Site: brandenburg
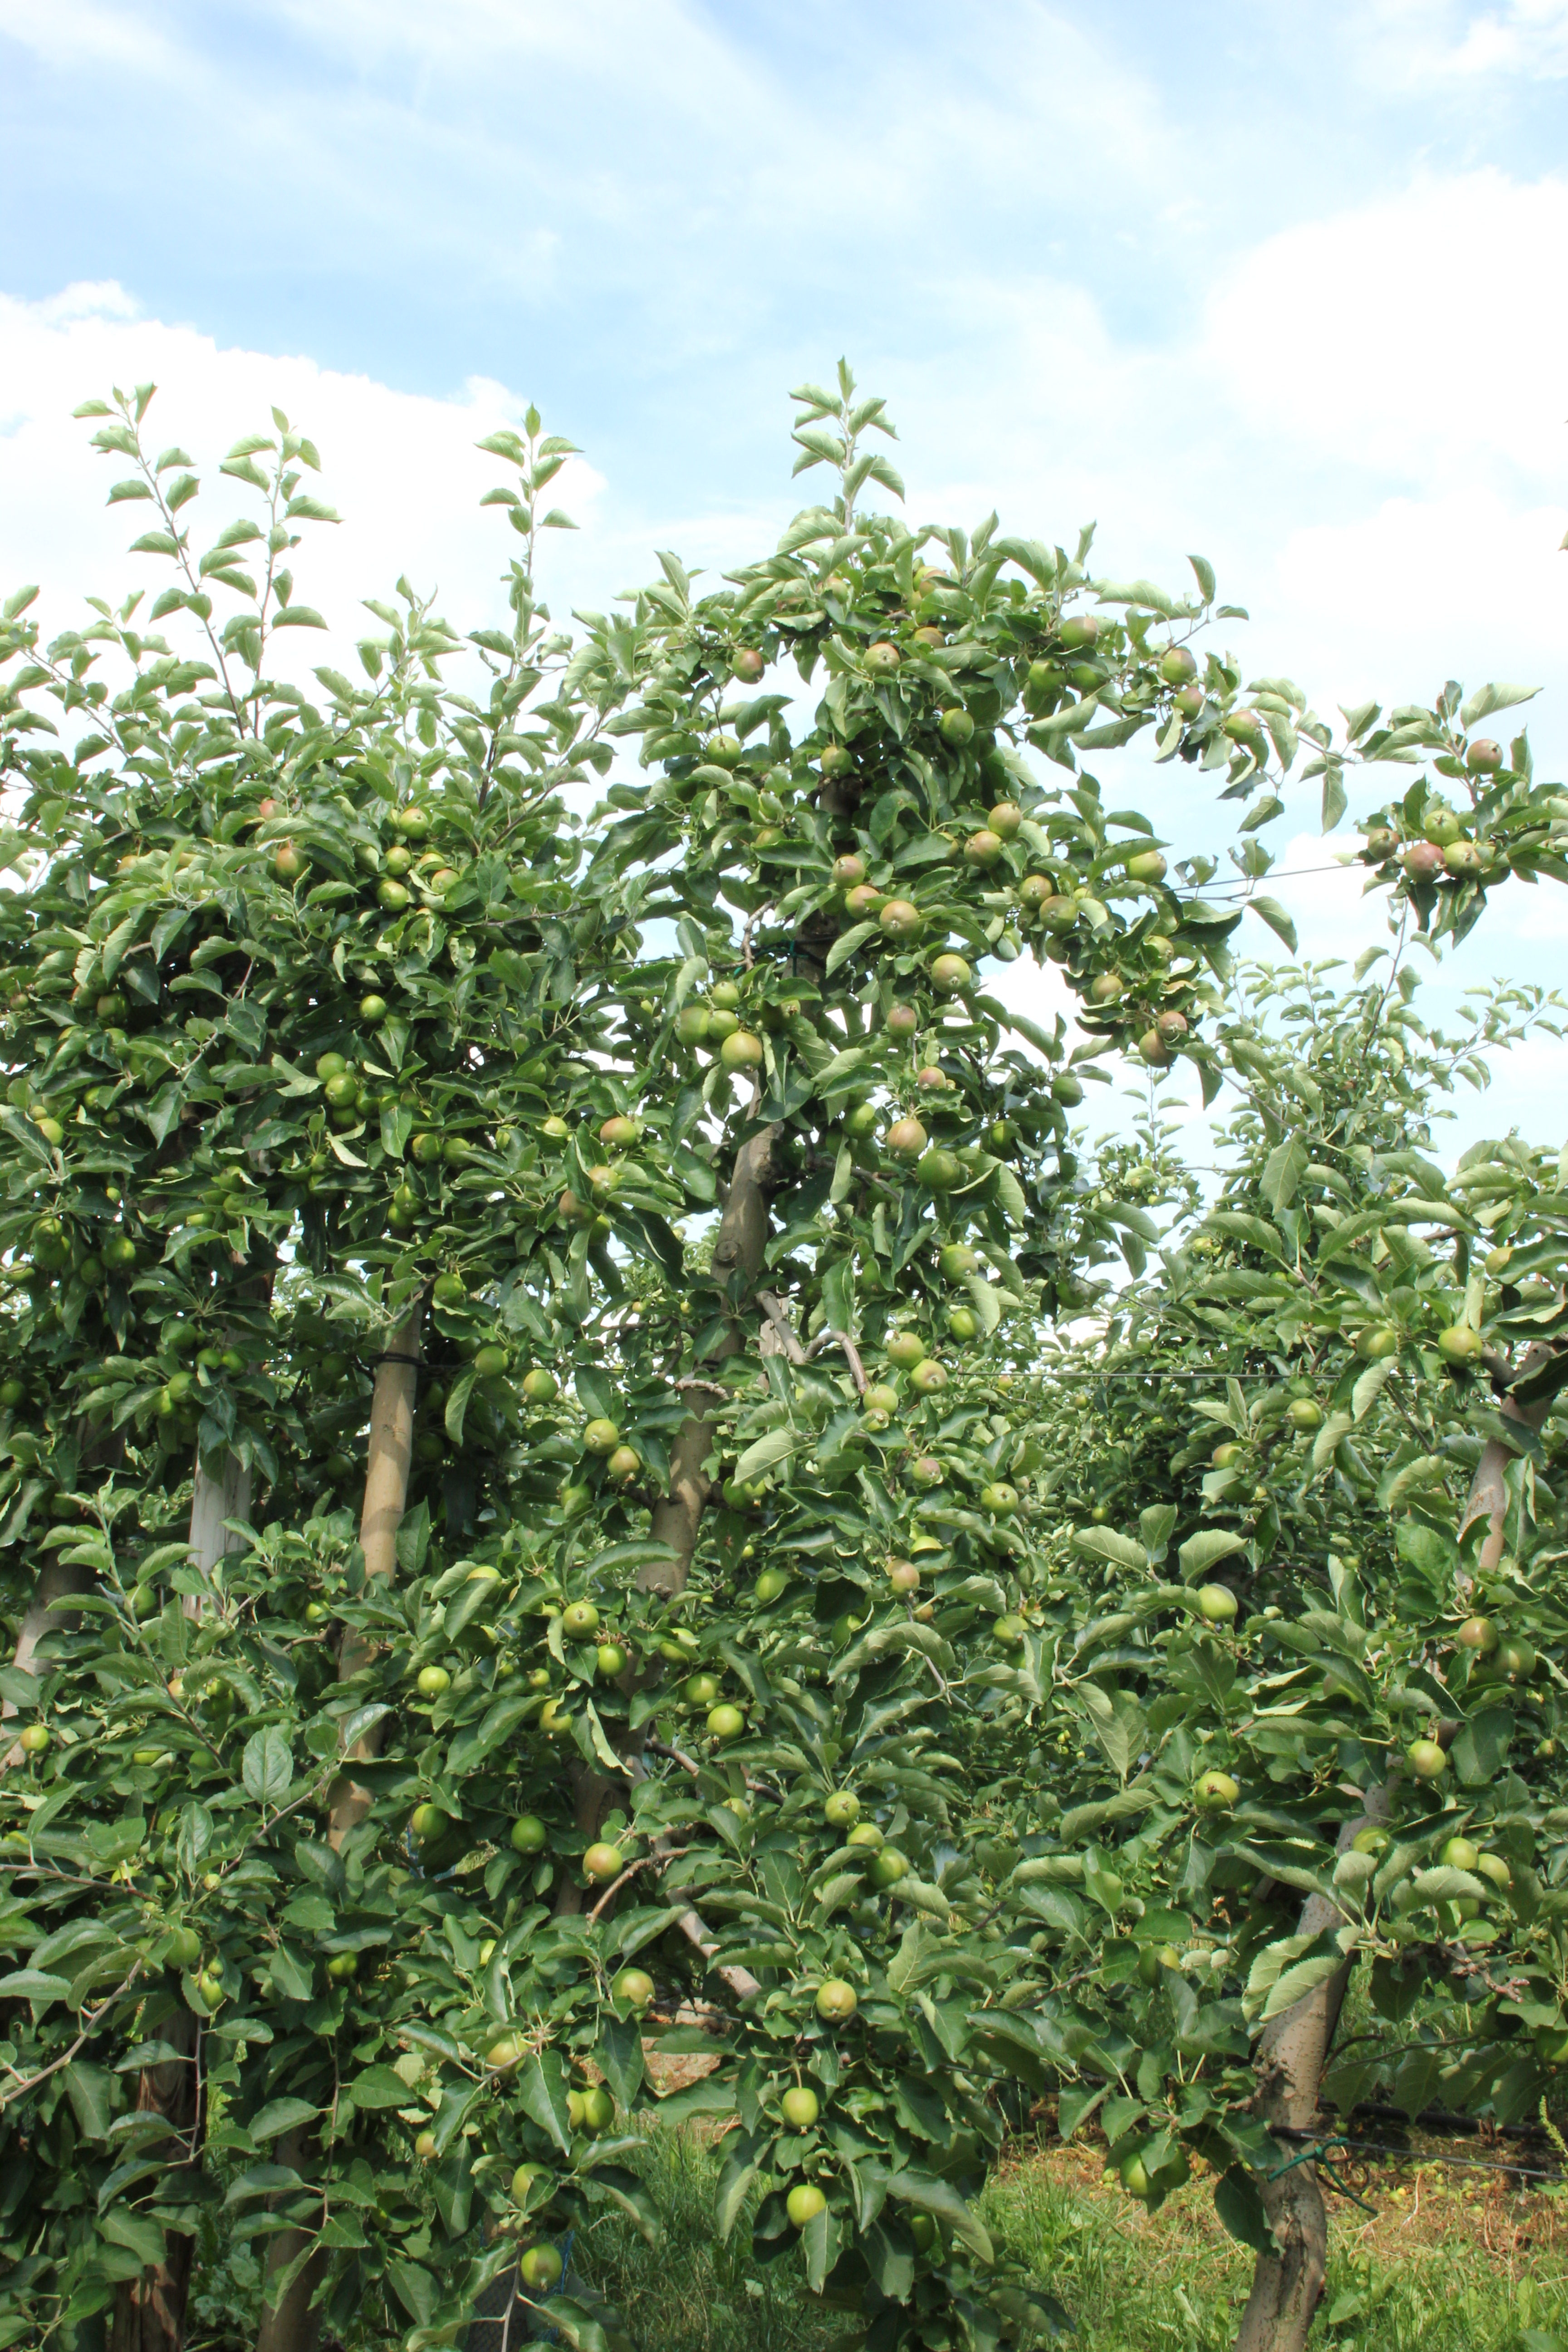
Growth stage (BBCH 74): Development of fruit